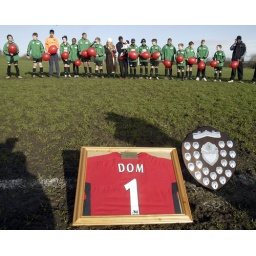
Im the one in the silly white hat lol. What was i thinking !!!! omg